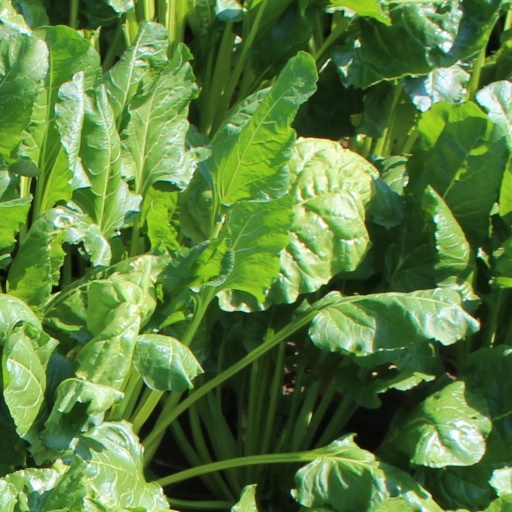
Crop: sugar beet